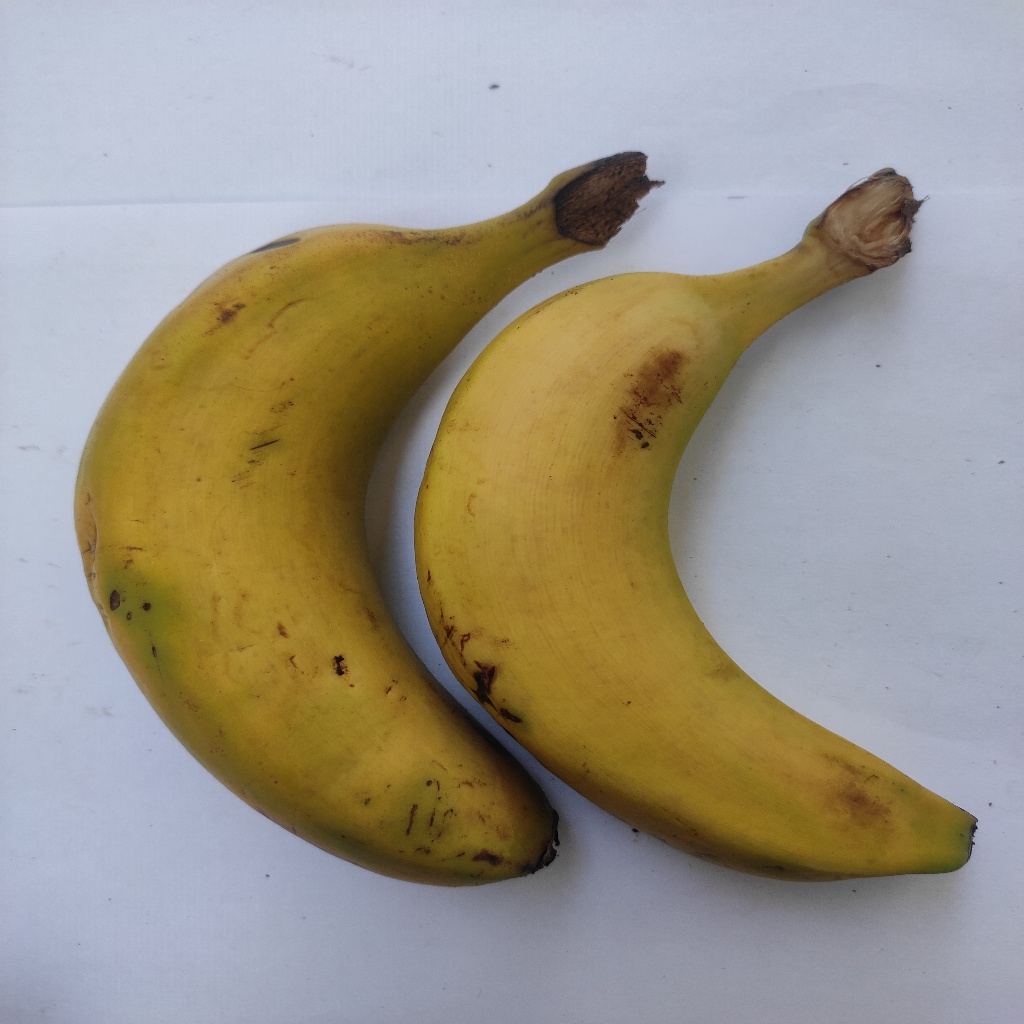
Crop: banana
Quality class: Class_A